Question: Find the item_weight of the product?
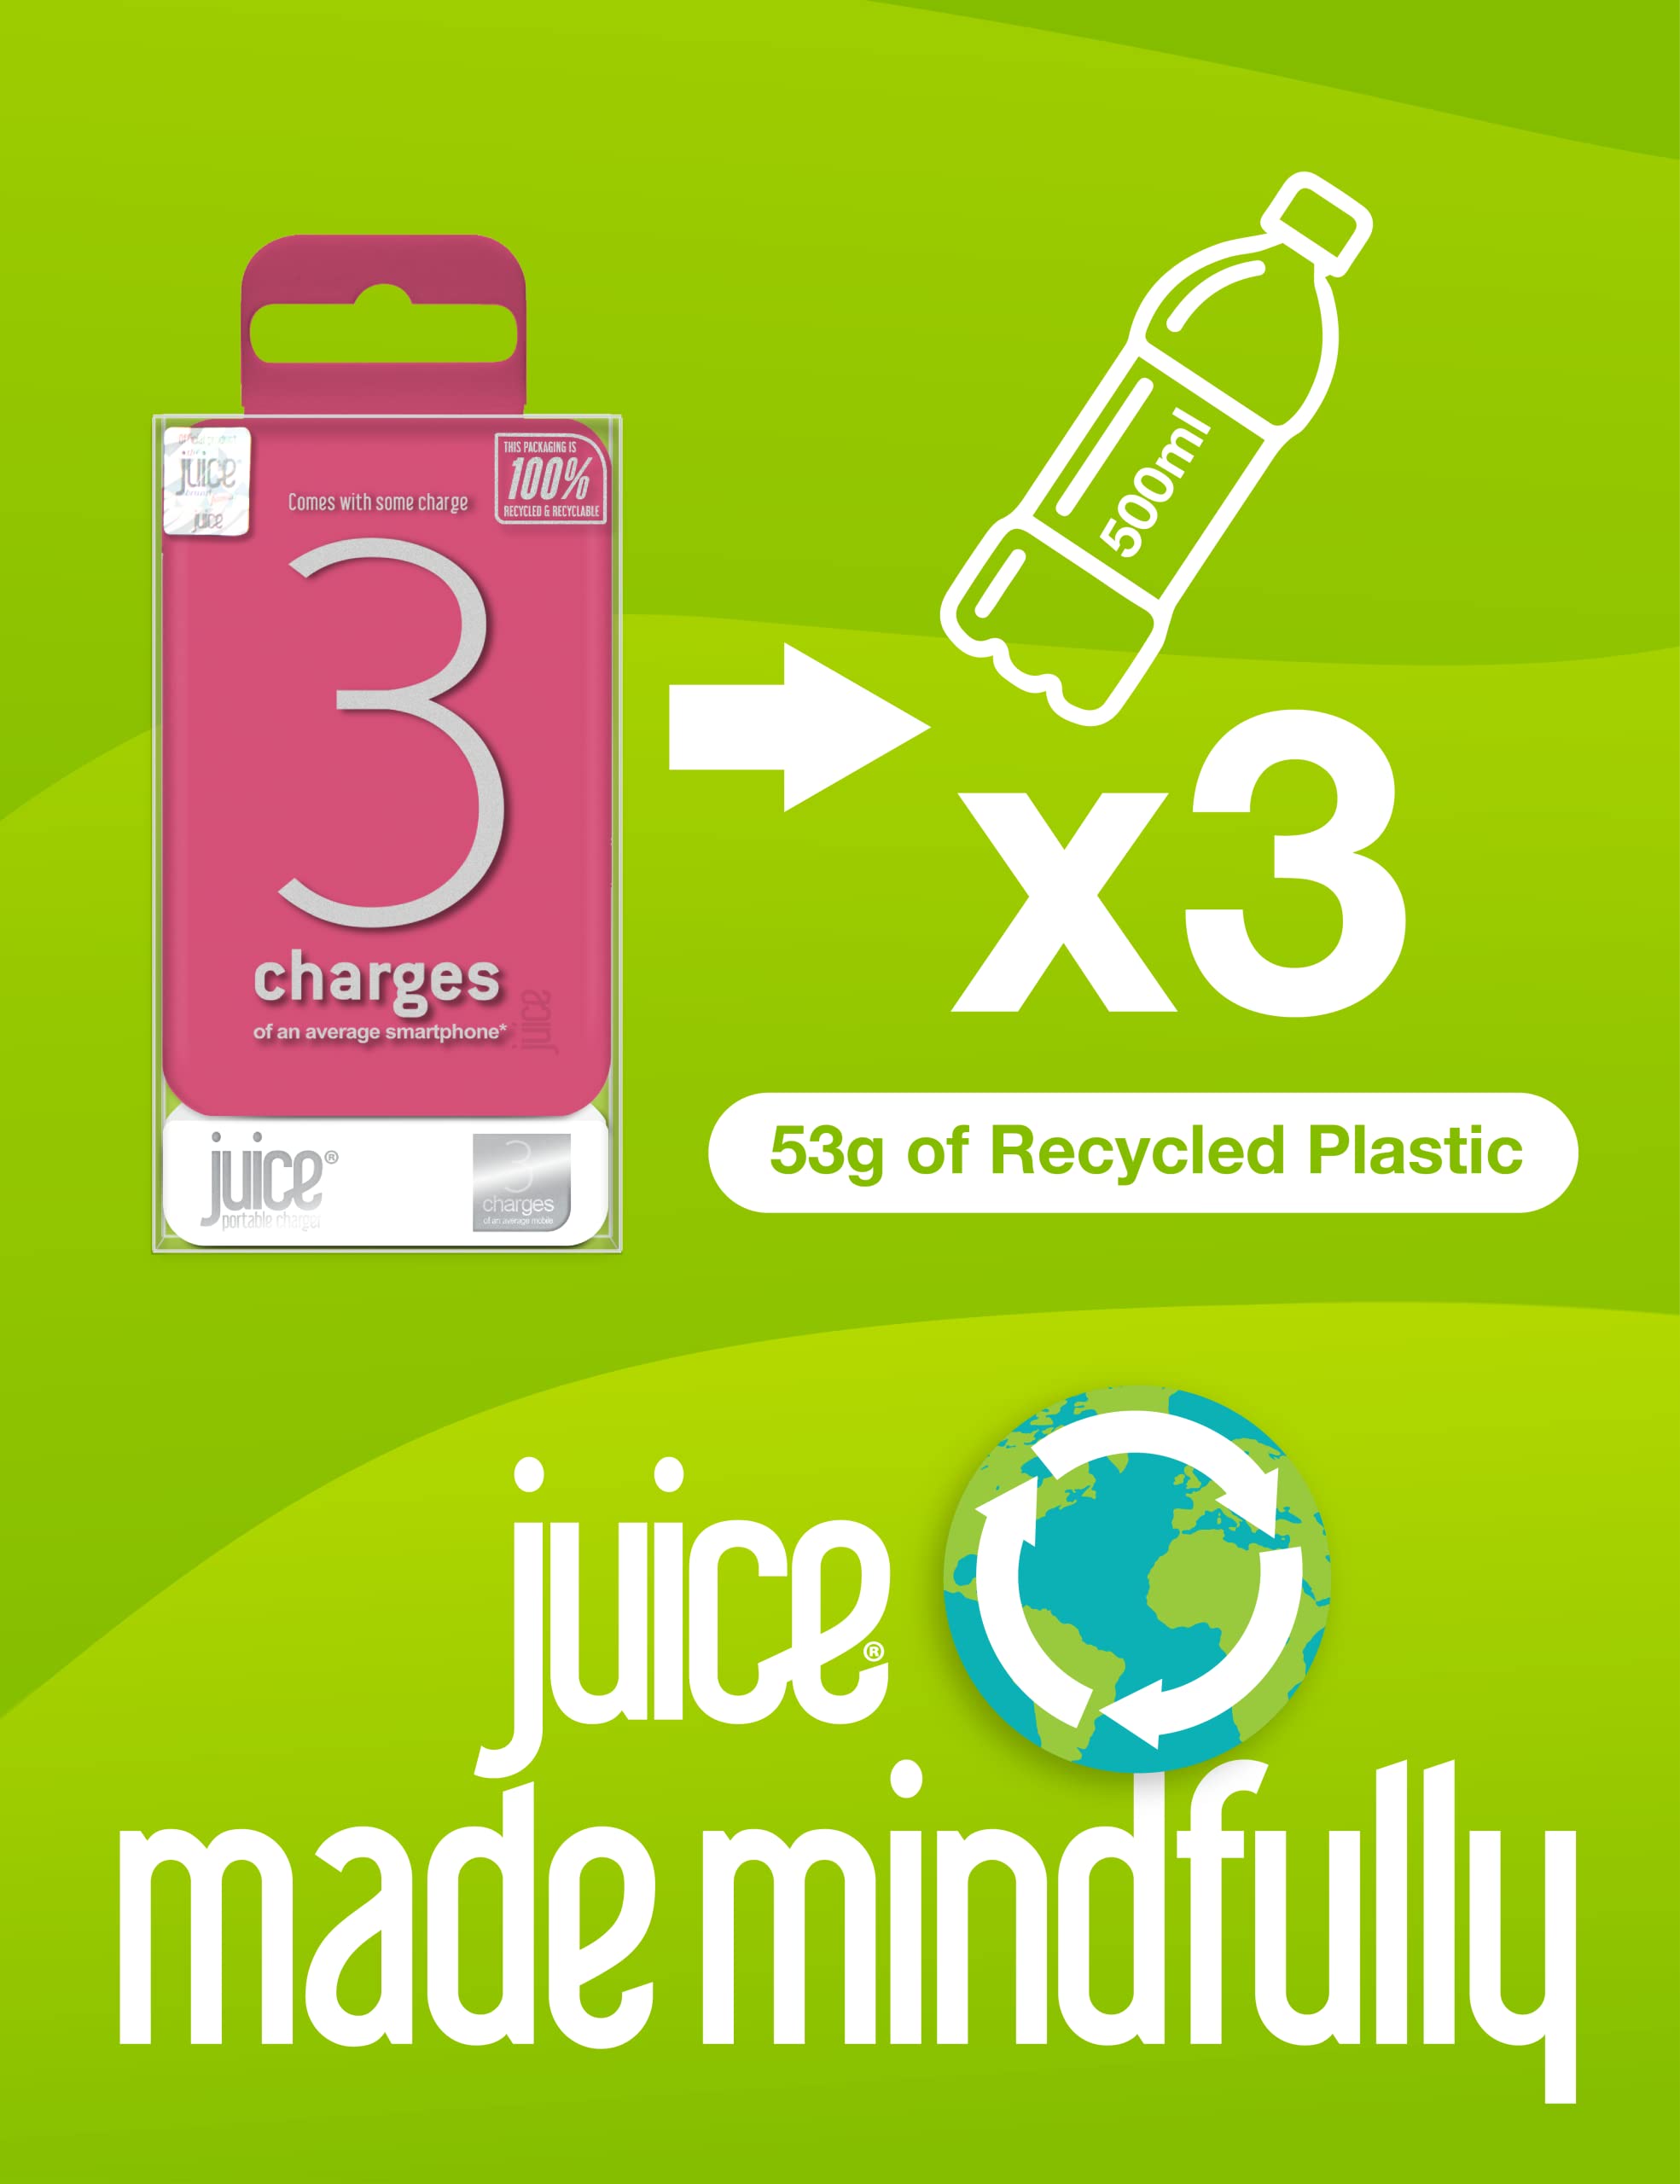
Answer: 53.0 gram